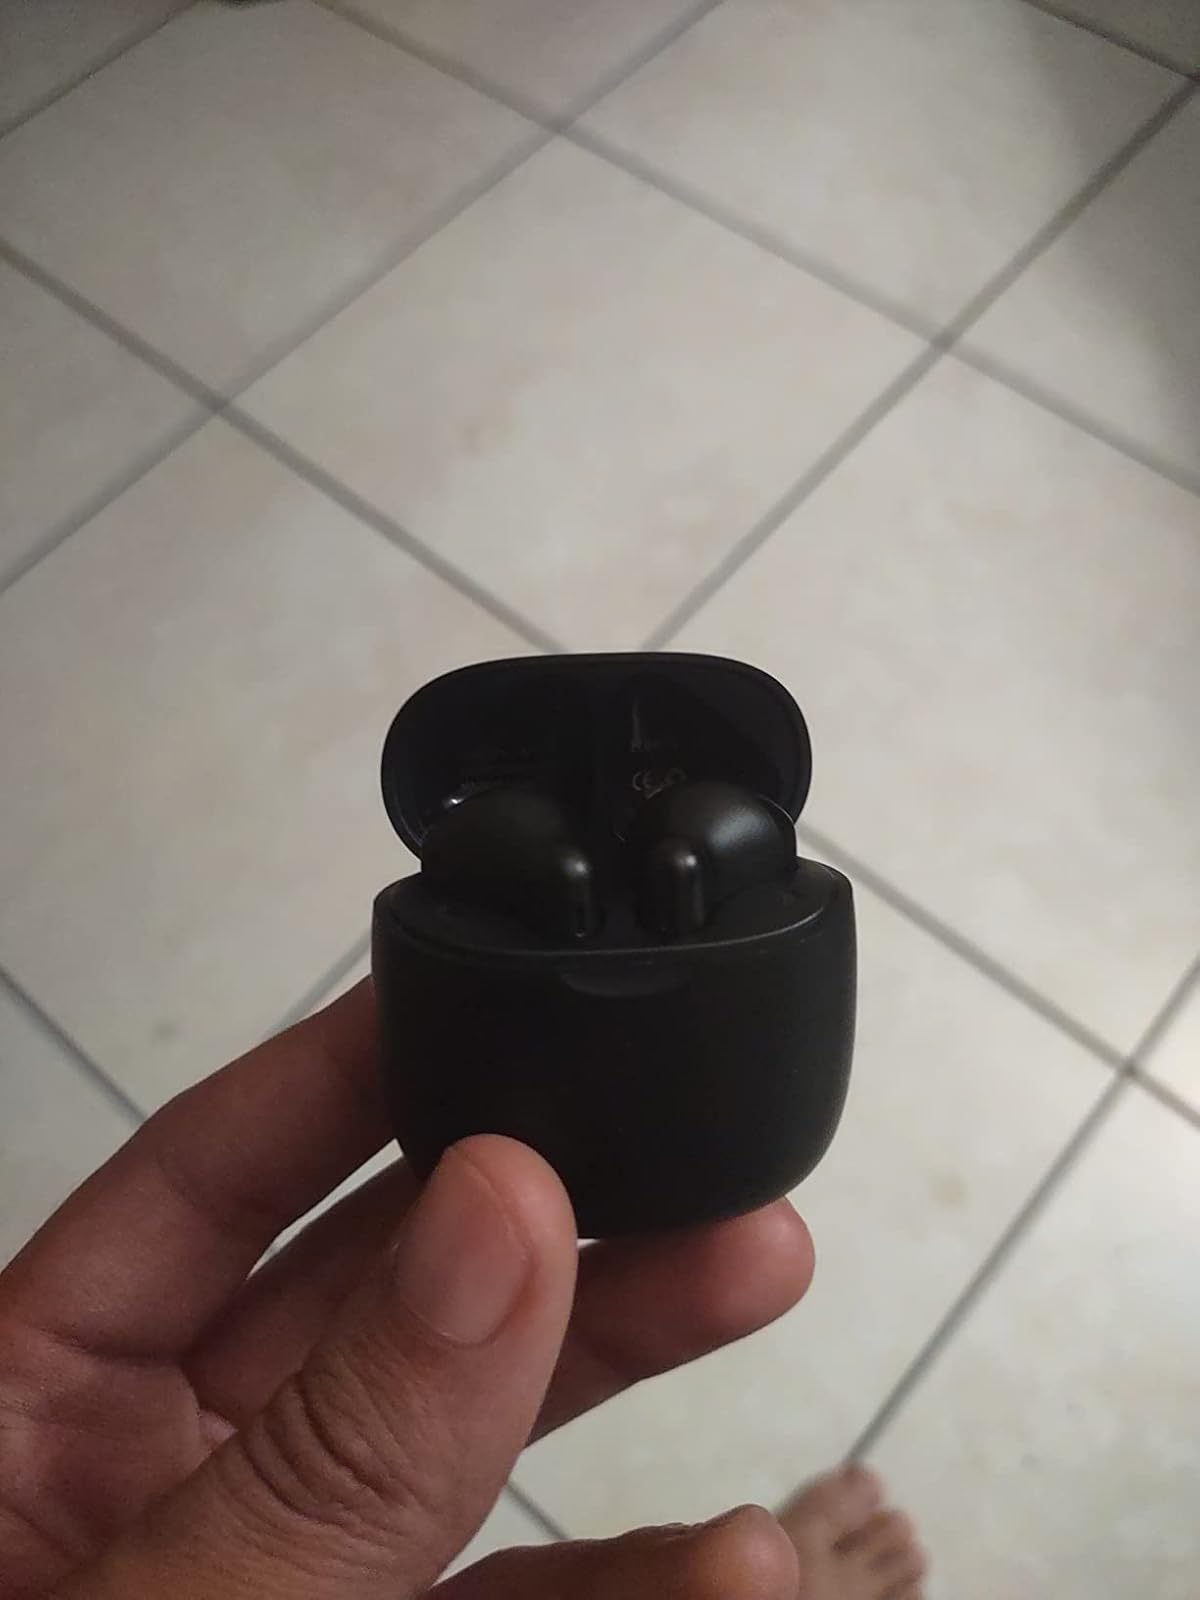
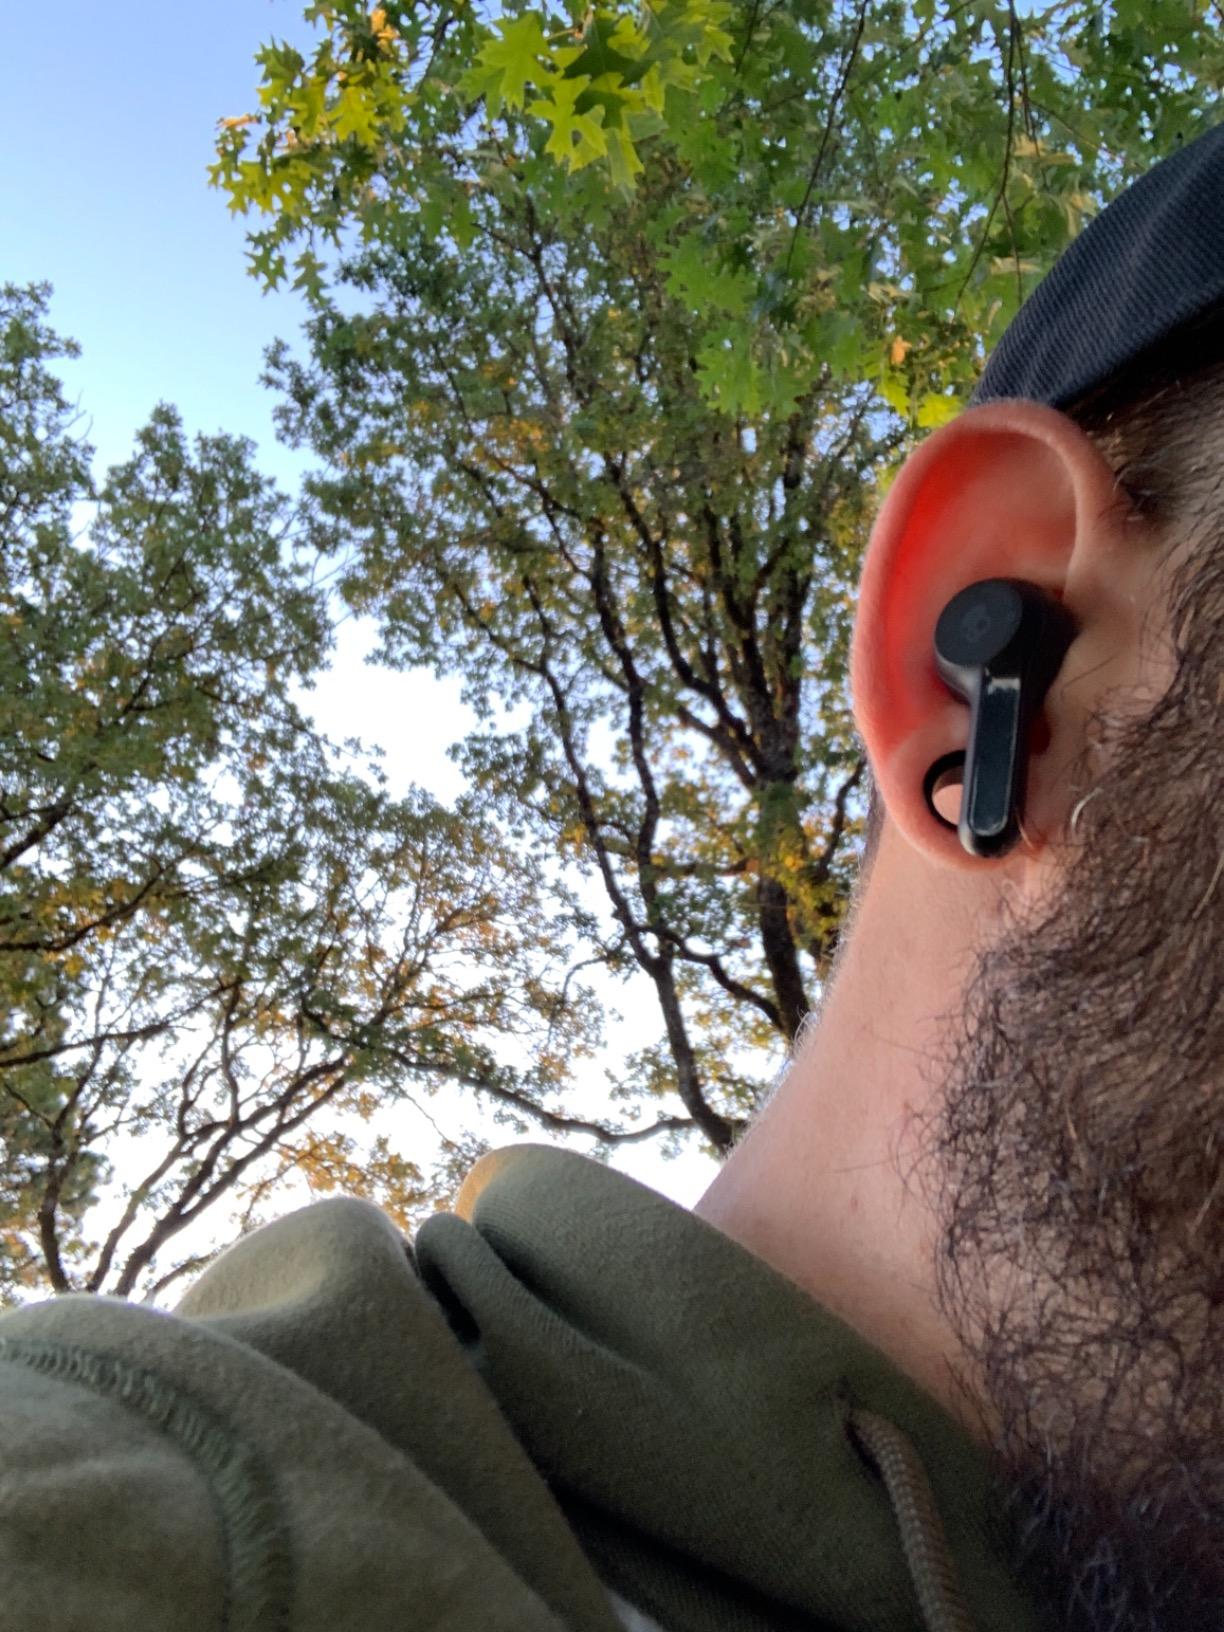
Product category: earbuds
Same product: no